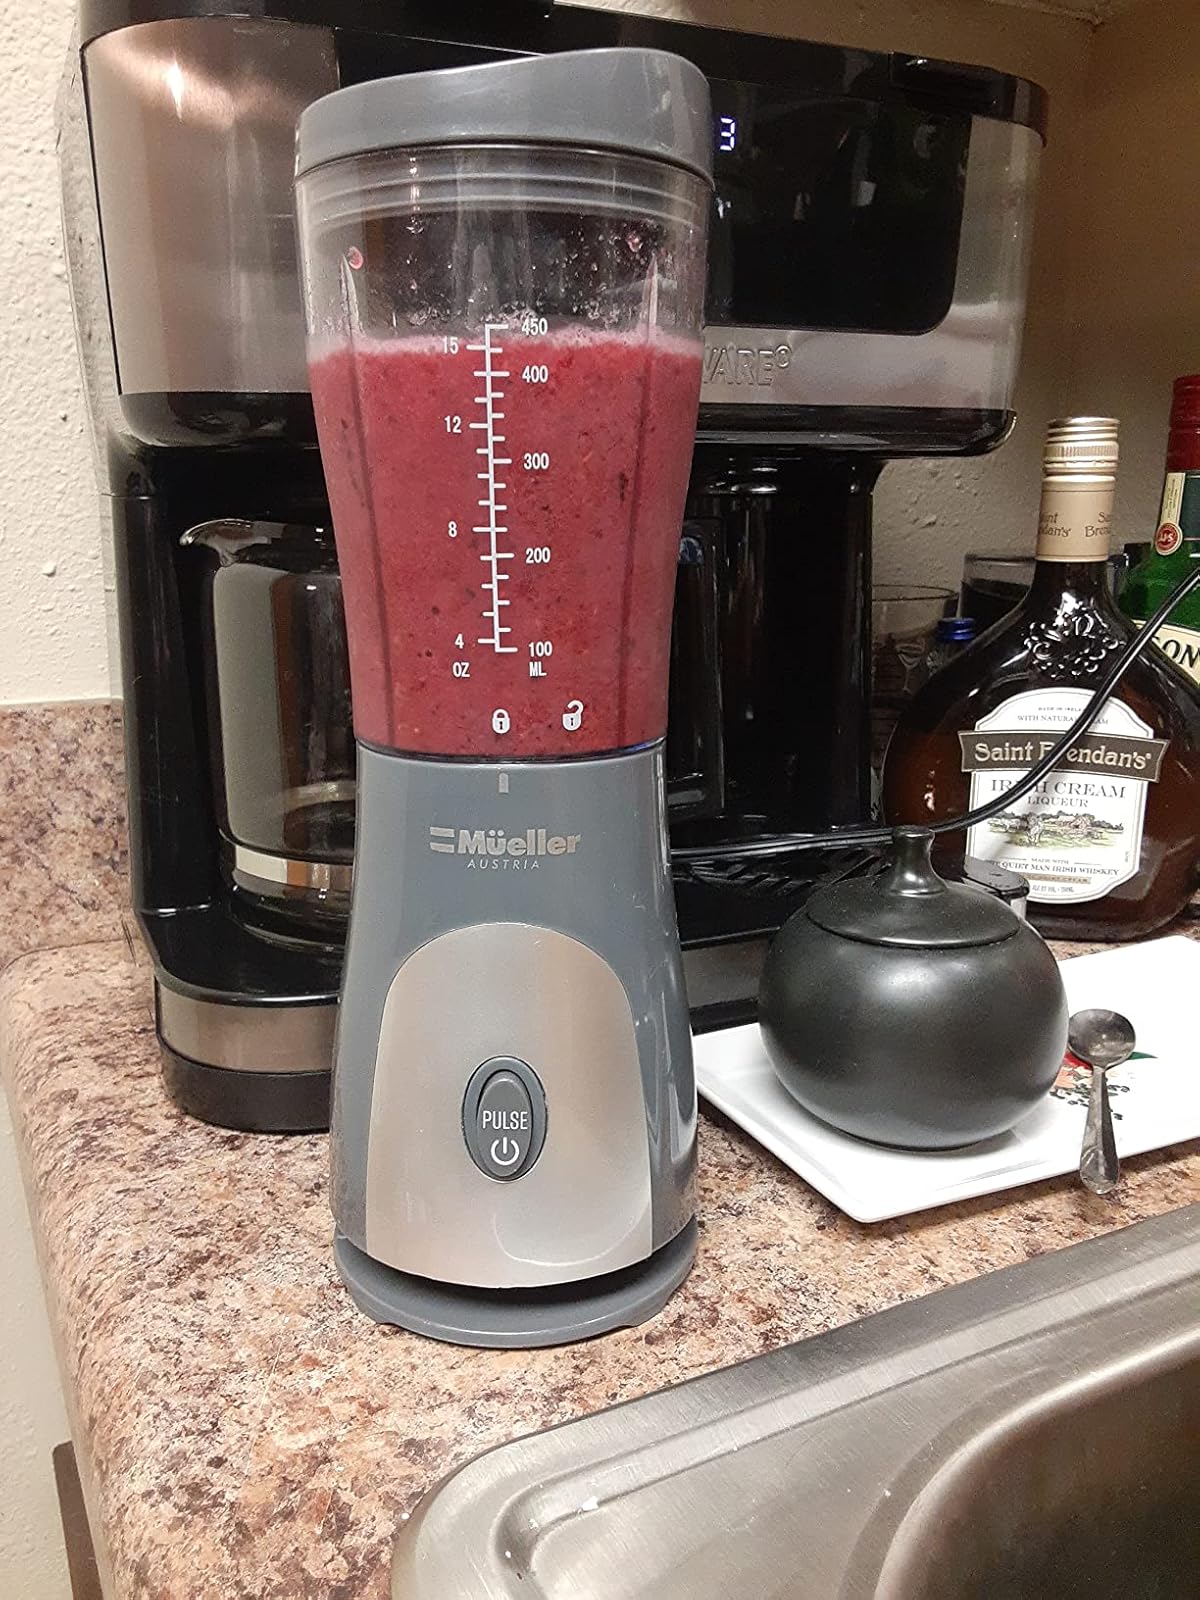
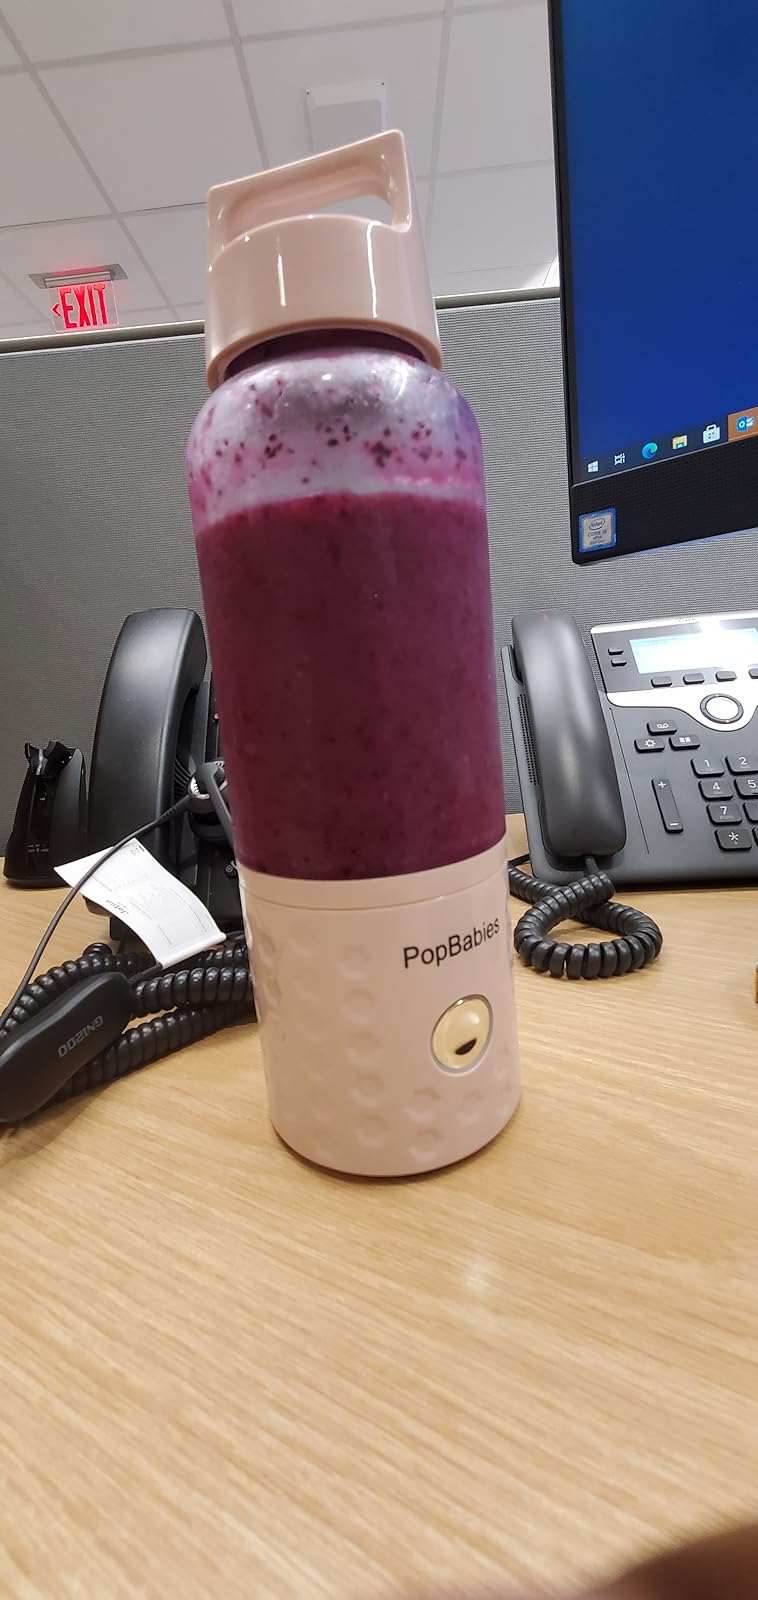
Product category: items_blender
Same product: no